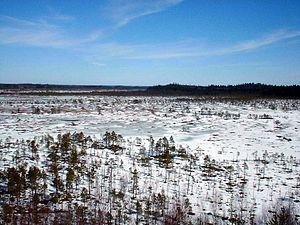
Cet article recense les zones humides de la Finlande concernées par la convention de Ramsar.
Tammela est une municipalité du sud-ouest de la Finlande, dans la région du Kanta-Häme.
Le parc national de Torronsuo est un parc national de Finlande.